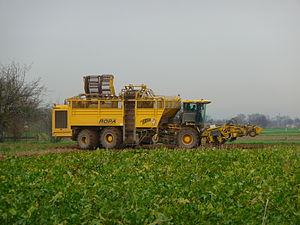
La société ROPA Fahrzeug- und Maschinenbau GmbH est une entreprise allemande de construction mécanique spécialisée dans la fabrication de machines agricoles, et plus particulièrement d'arracheuses et de chargeuses-nettoyeuses à betteraves. Fondée en 1986, cette entreprise familiale dirigée par Hermann Paintner est le leader mondial dans le secteur des équipements pour la récolte des betteraves sucrières. Elle a son siège social à Sittelsdorf, commune de Herrngiersdorf.
La récolte désigne l'ensemble des travaux agricoles permettant à l'homme de collecter les plantes, fruits et légumes par cueillette, fauchage, arrachage, et de les transporter à l'abri pour stockage plus ou moins provisoire avant consommation ou transformation. Elle désigne aussi un ensemble des travaux exercer par l'homme dans une culture par exemple en microbiologie, dans le but d'étudier une population microbienne après ensemencement.